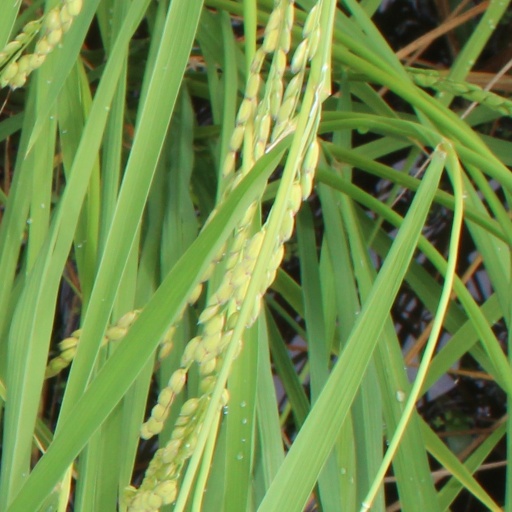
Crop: rice